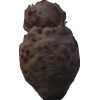
Label: celery